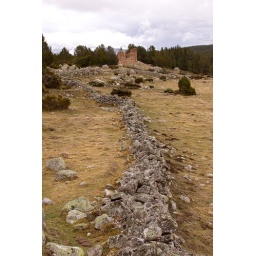
Ruins of an old village near Les Angles. The red building in the back is an old church.